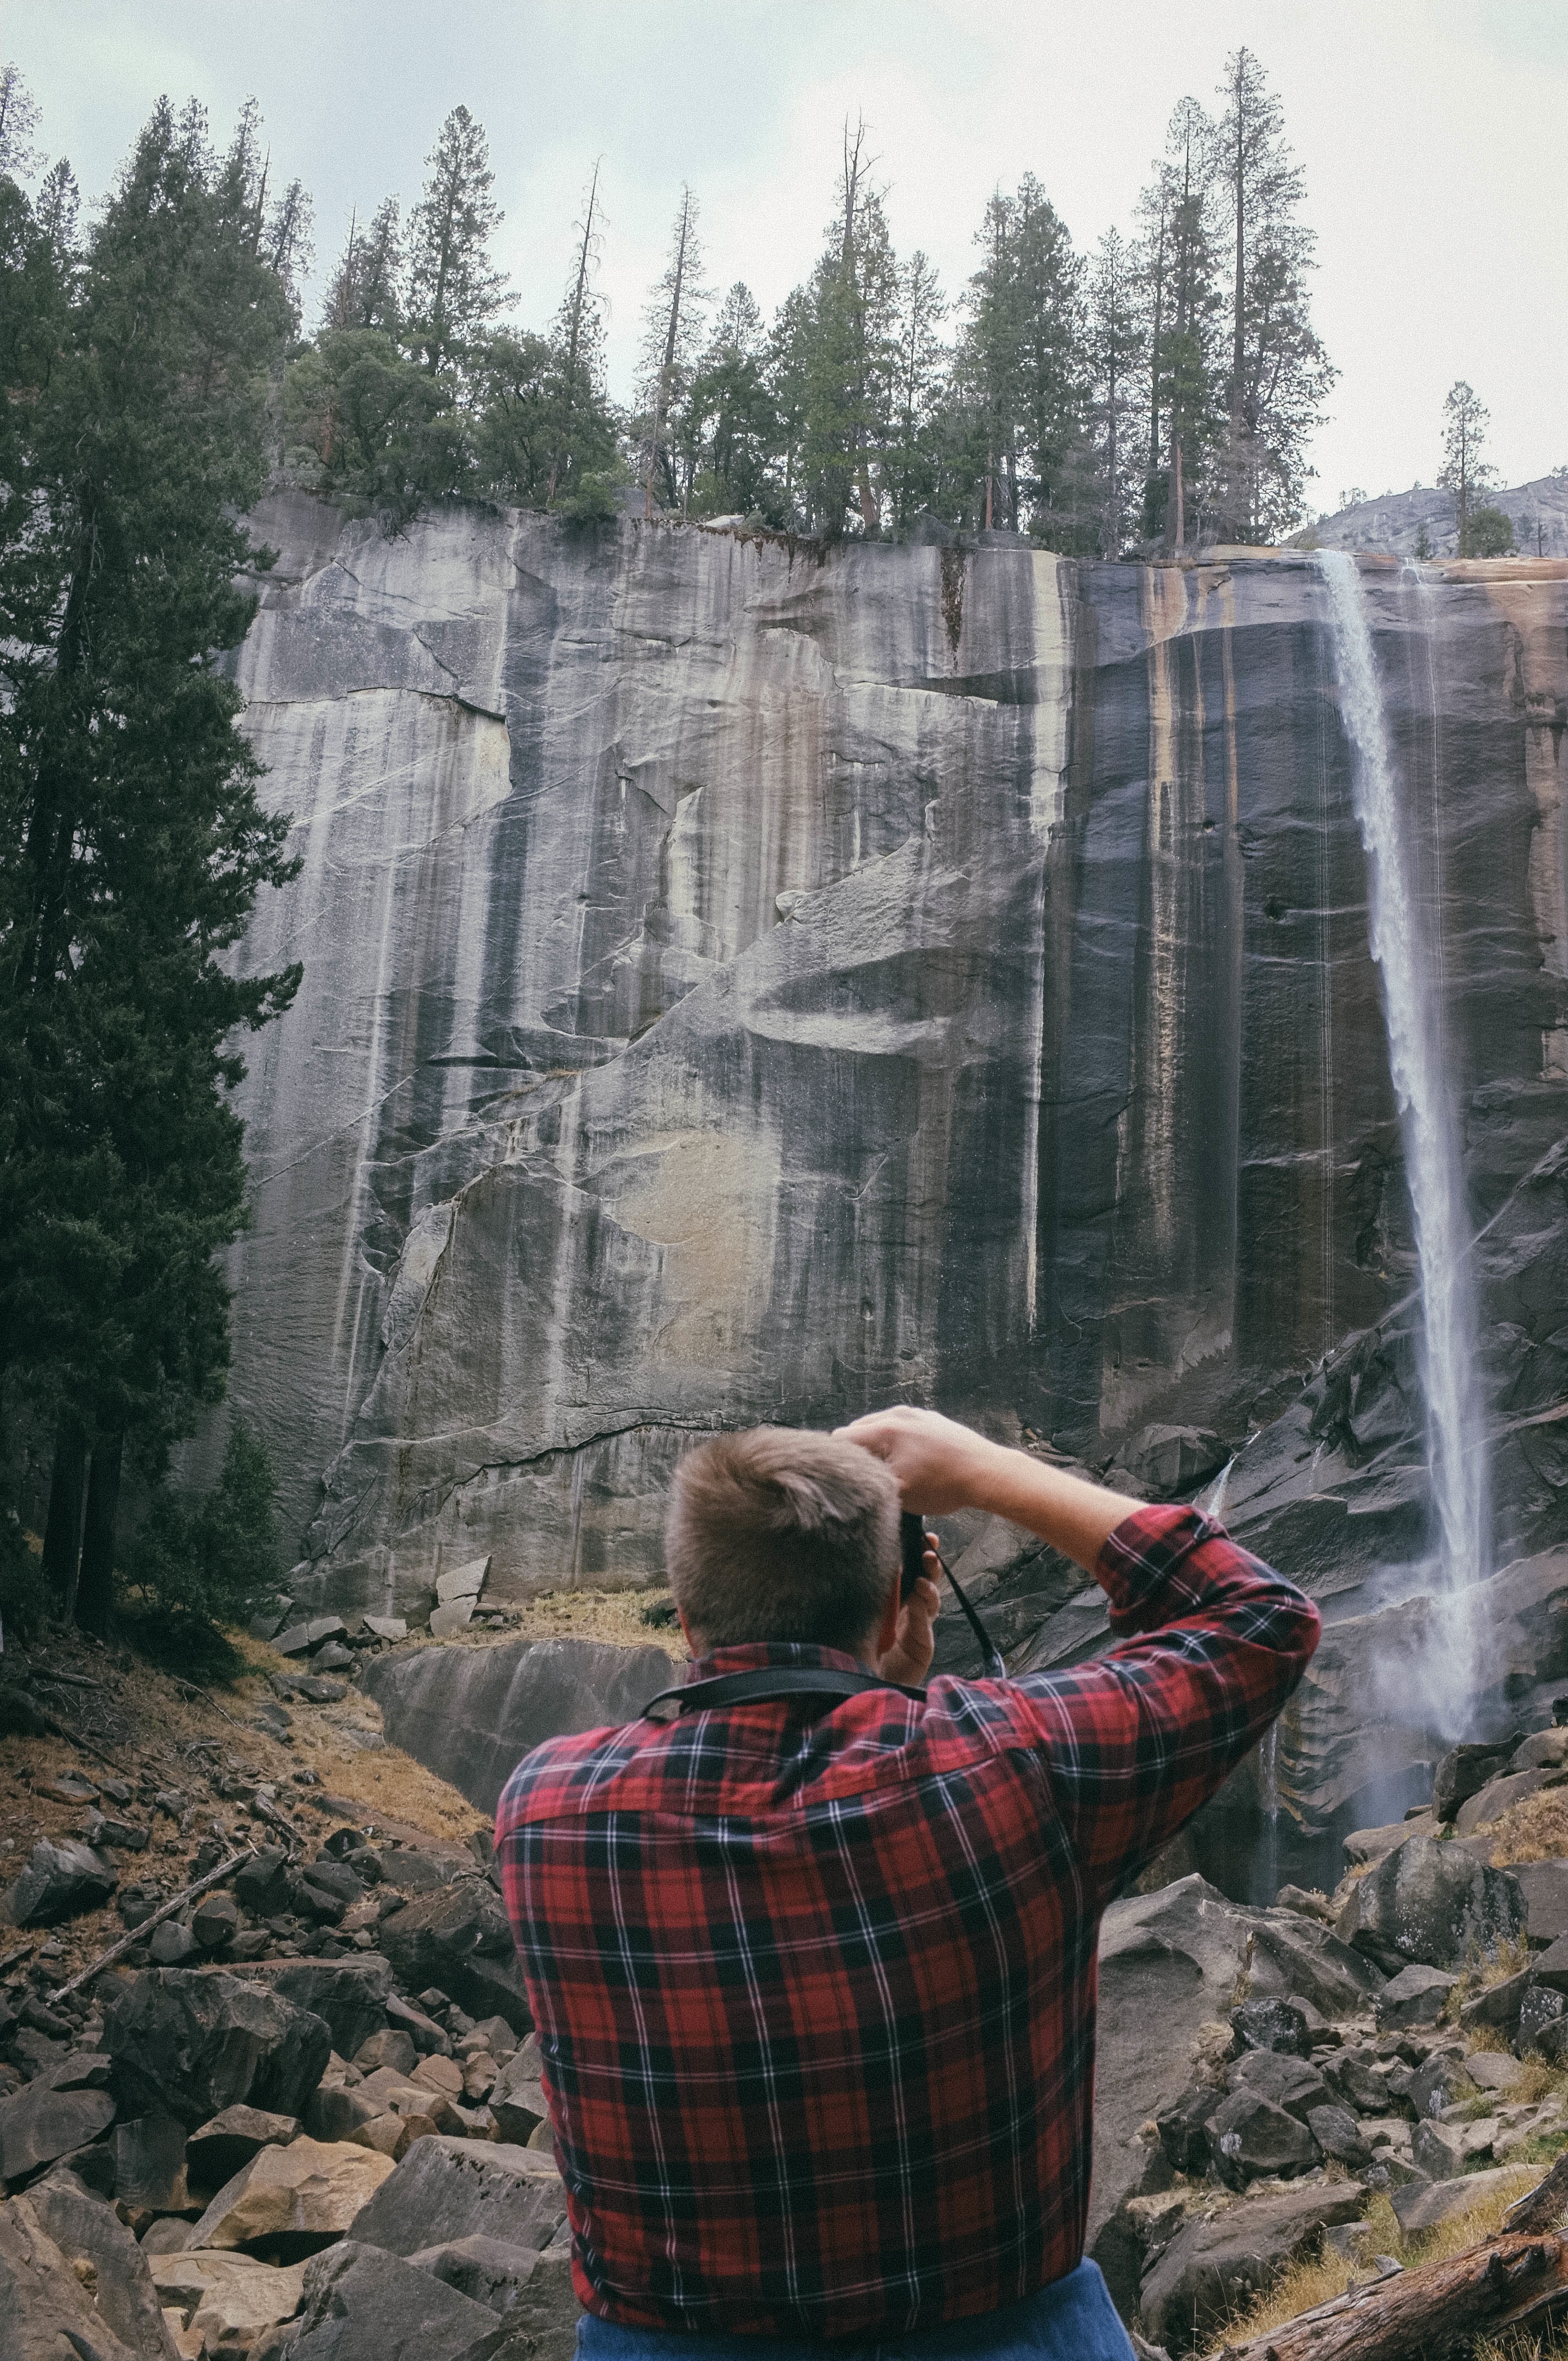
water, rock, water feature